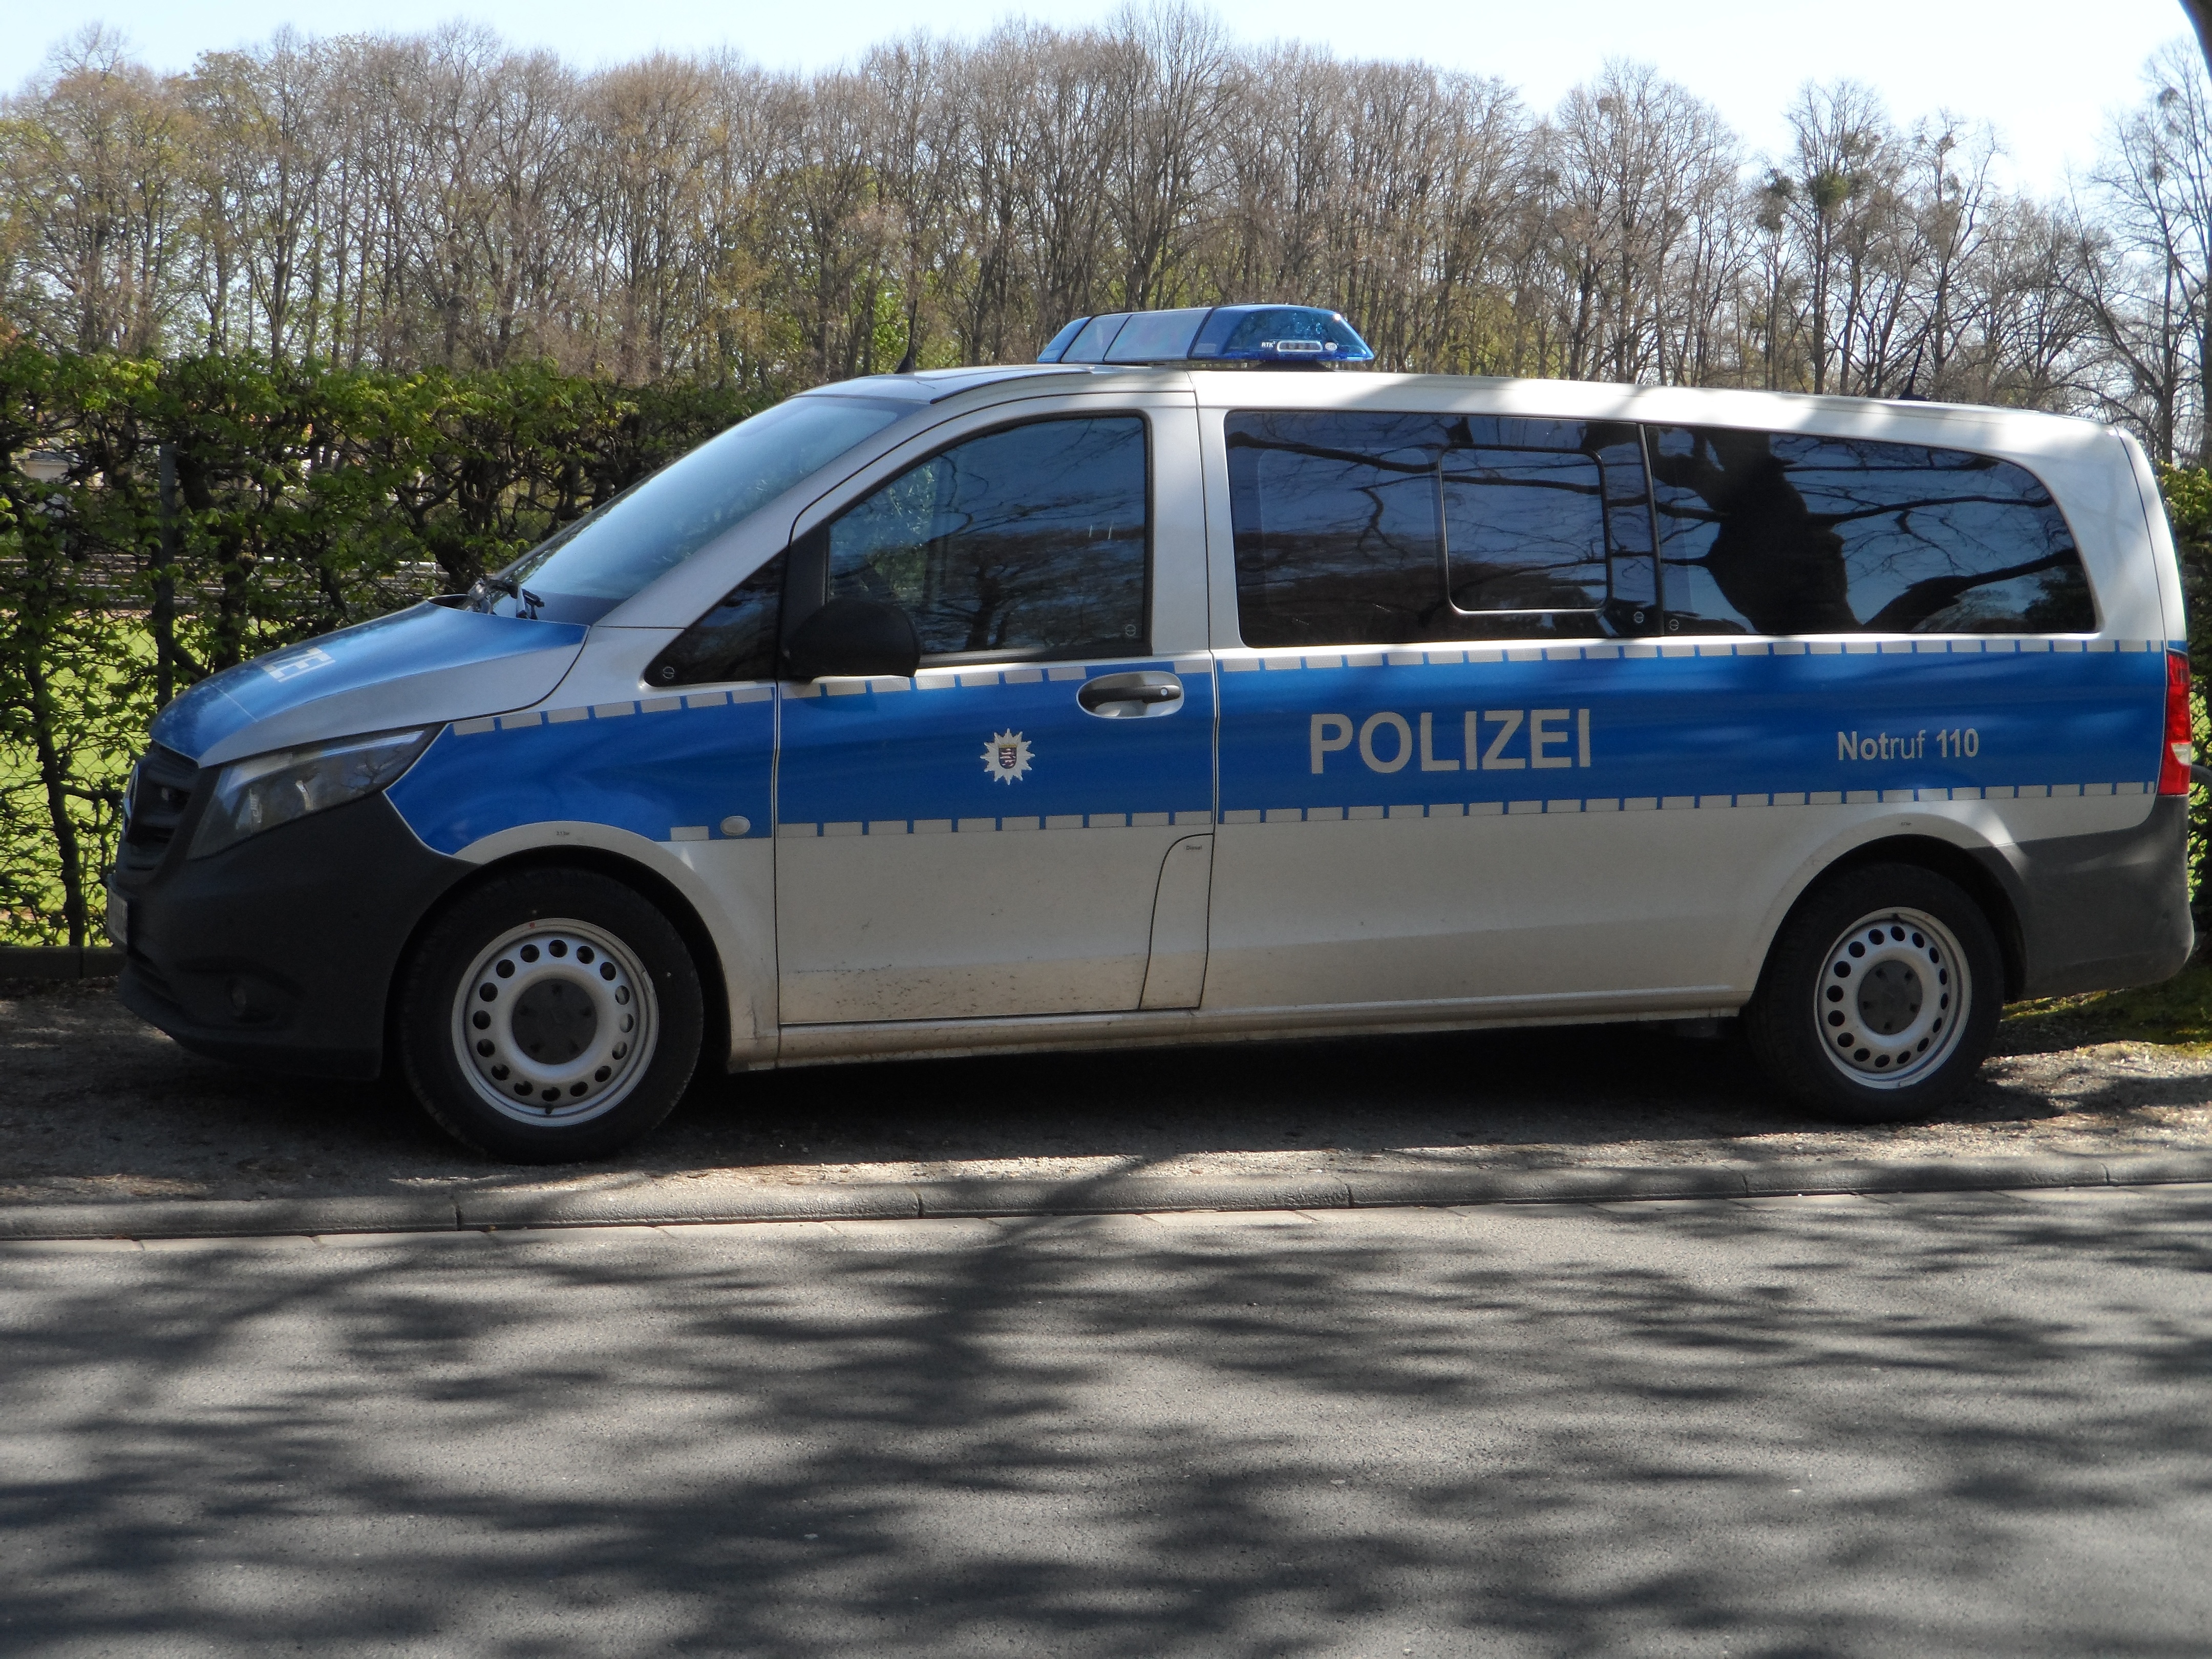
white, car, van, transport, standing, vehicle, park, auto, blue, automotive, motor vehicle, help, bus, cars, police, stop, bill, minivan, keep, body, protection, dare, pkw, limousine, minibus, companions, protective, passengers cars, turn off, police car, sport utility vehicle, land vehicle, mode of transport, automobile make, compact car, luxury vehicle